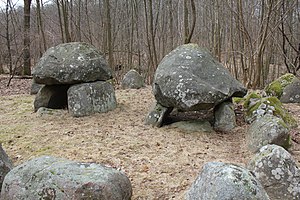
Fredede fortidsminder i Gribskov Kommune
Denne liste over fredede fortidsminder i Gribskov Kommune viser alle fredede fortidsminder i Gribskov Kommune. Listen bygger på data fra Kulturarvsstyrelsen.